Sweater vest

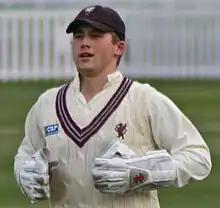
Cable knit sweater vest typically worn by cricketers

One of the most common patterns on a sweater vest is argyle. Many newer designs feature a return to popular patterns from past eras. Other variations include designs of a more modern nature, including stripes. Some of the most common of neckline shapes are the V-neck and the crew neck, which is similar to a common T-shirt neckline.